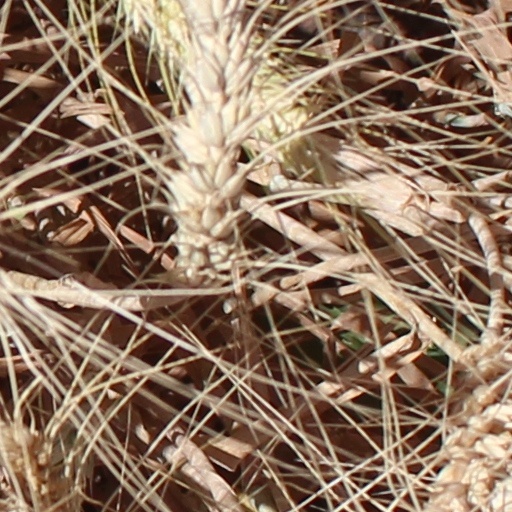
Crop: wheat